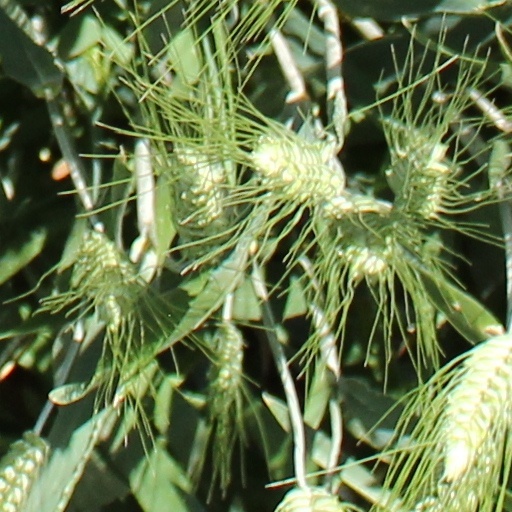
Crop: wheat